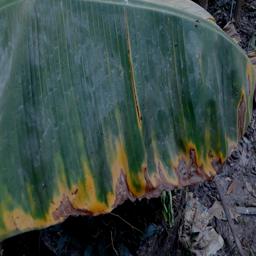
Label: POTASSIUM DEFICIENCY